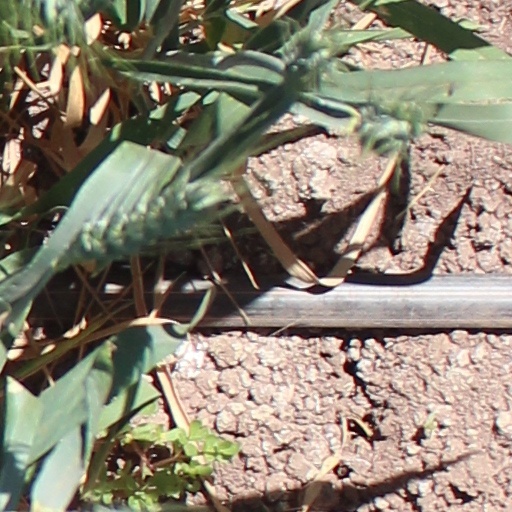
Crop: wheat